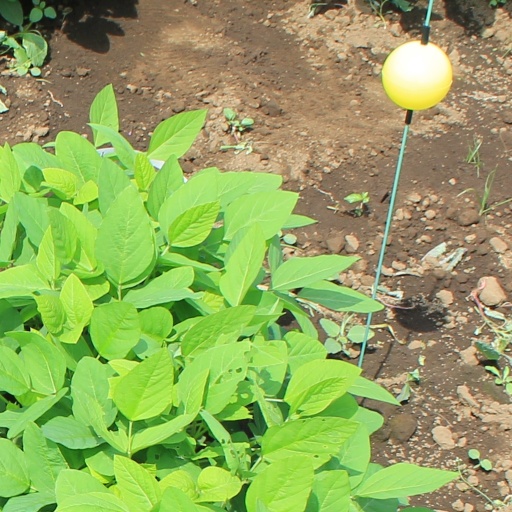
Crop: soybean